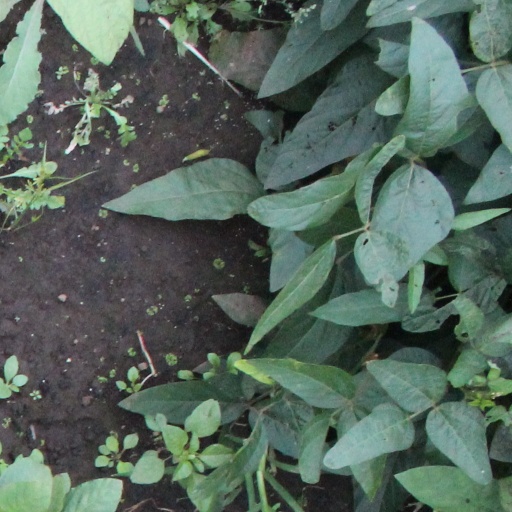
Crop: soybean